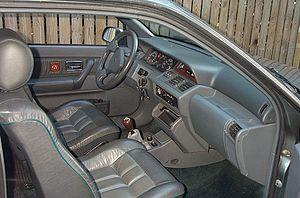
La Renault Clio I est une automobile de la marque française Renault qui fut produite de juin 1990 à avril 1999. Elle a remporté le trophée européen de la voiture de l'année en 1991. Elle est la voiture la plus vendue en France de 1991 à 1997, la Renault Clio II la remplace en mars 1998.